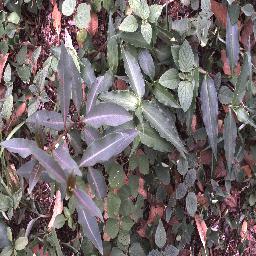
Label: rubber_vine